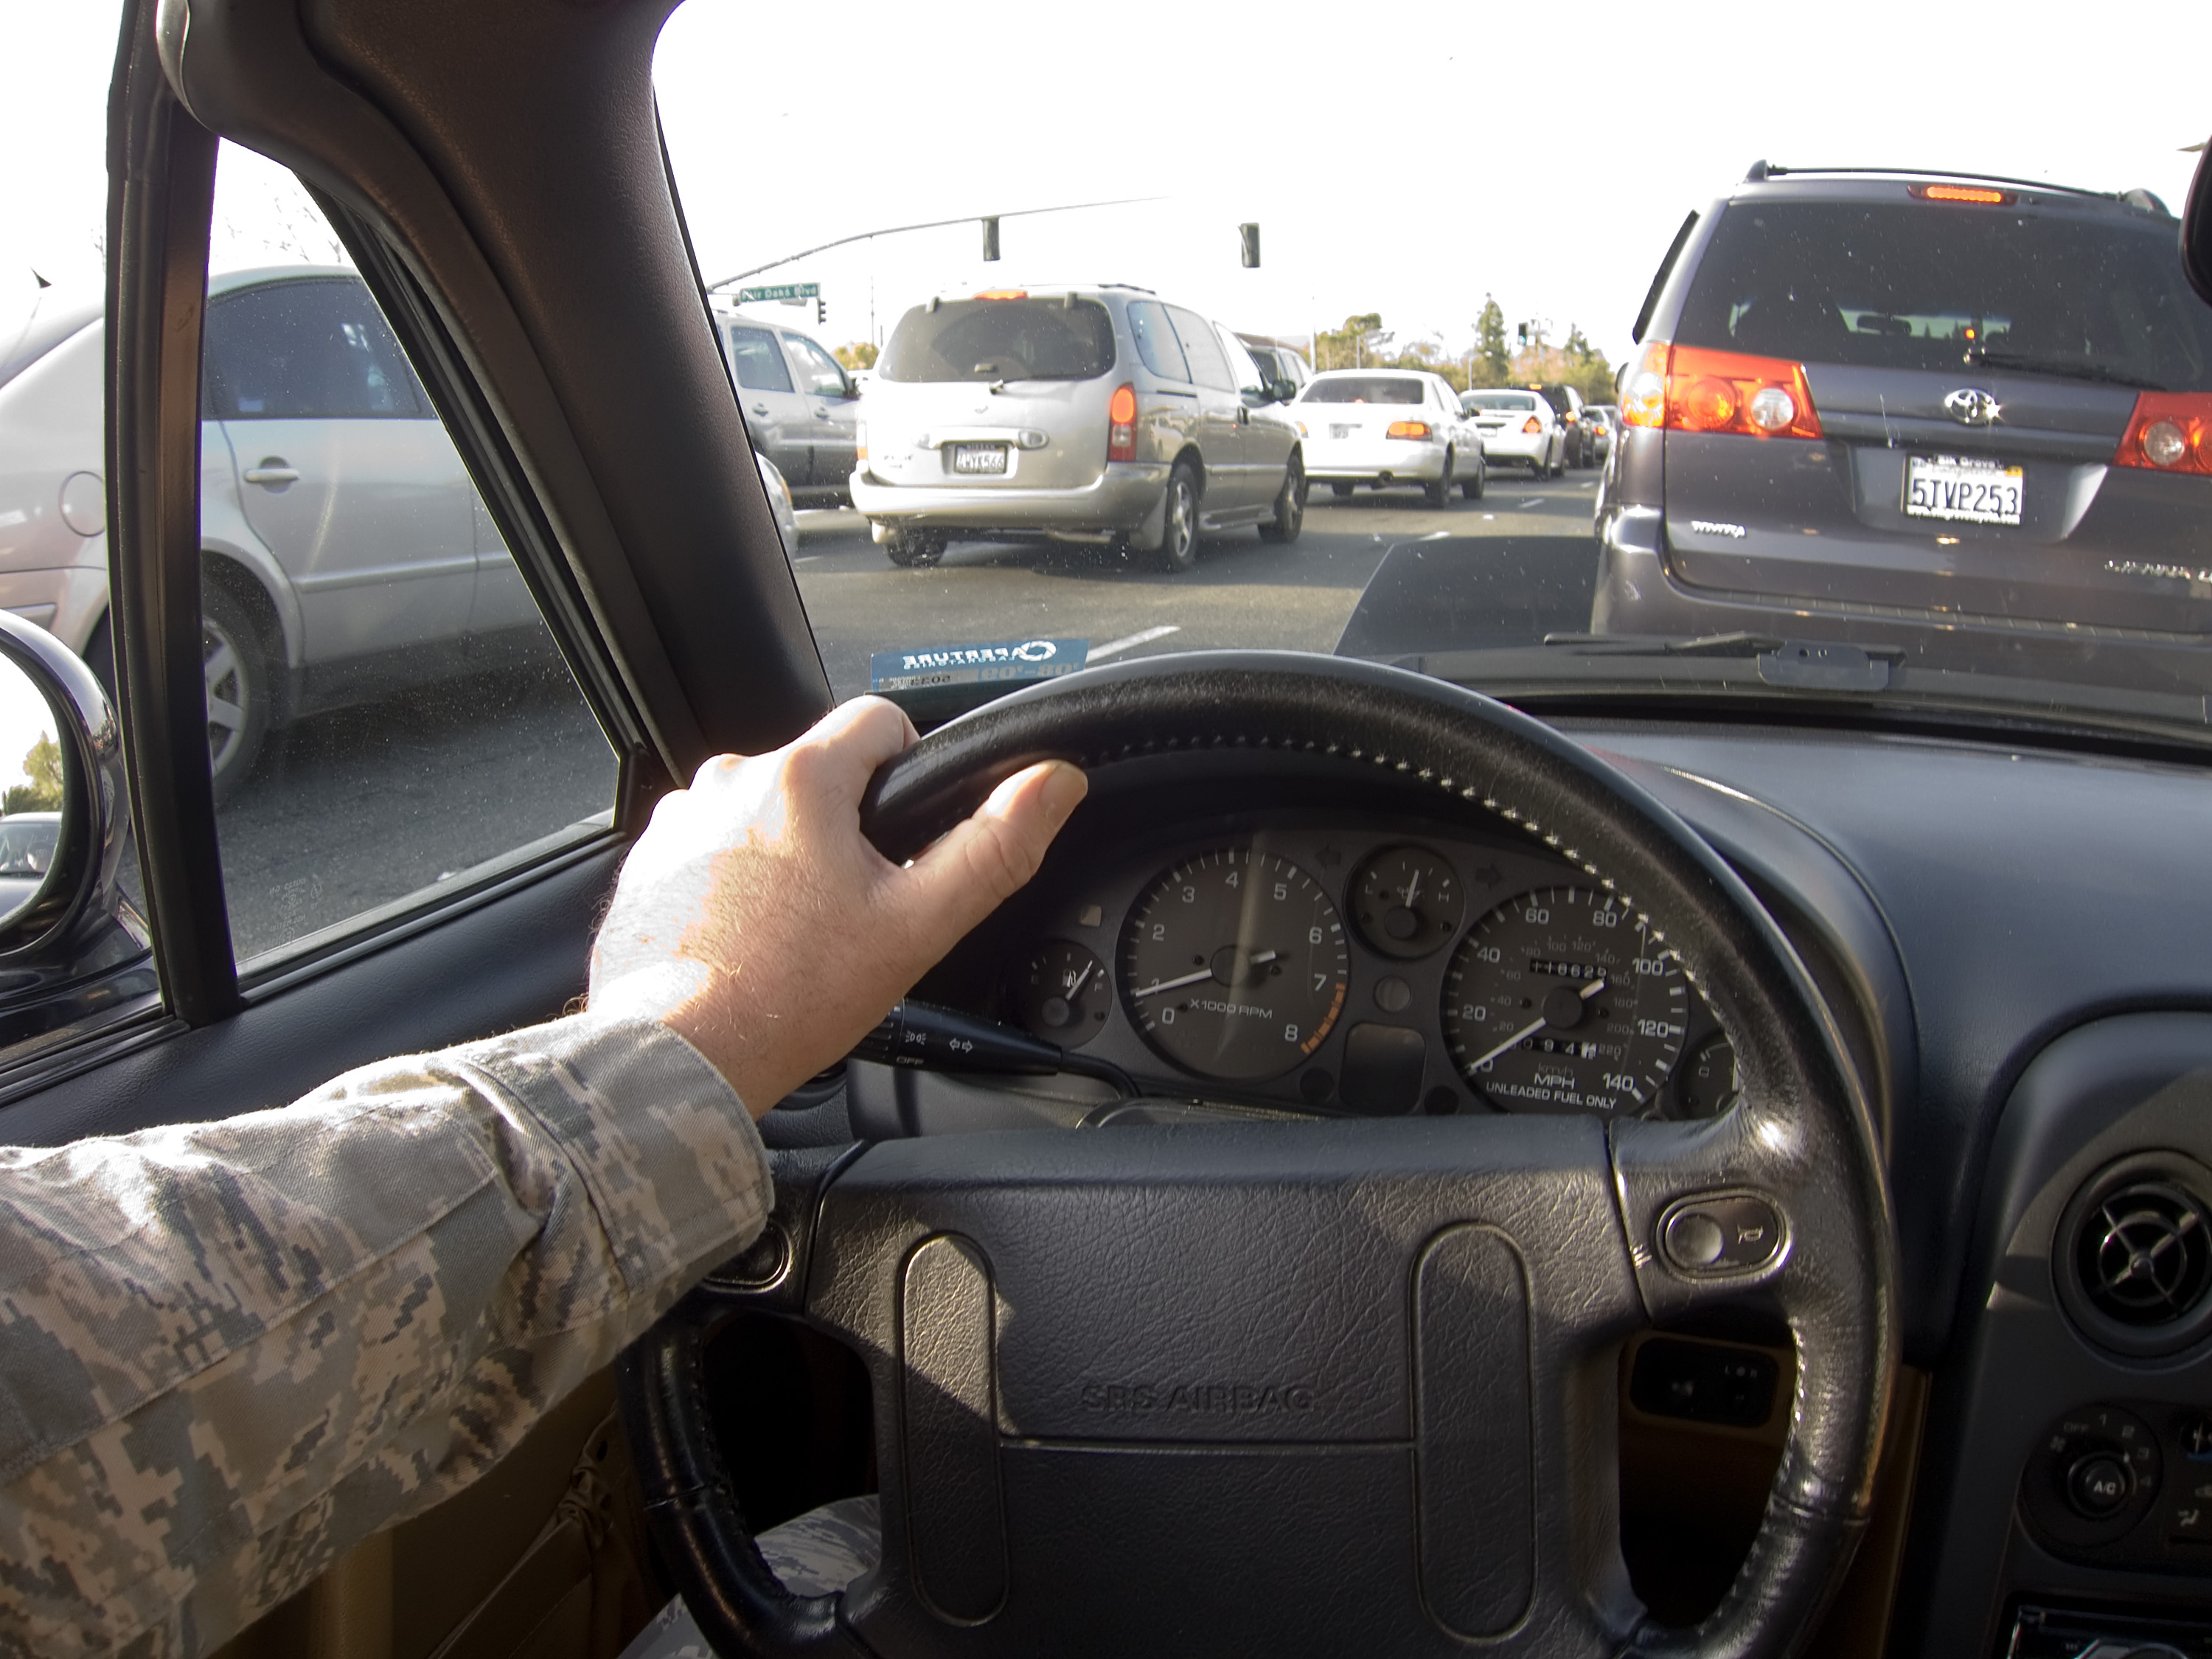
traffic, car, wheel, driving, vehicle, steering wheel, sedan, miata, wattavenue, sport utility vehicle, automobile make, automotive exterior, luxury vehicle, family car